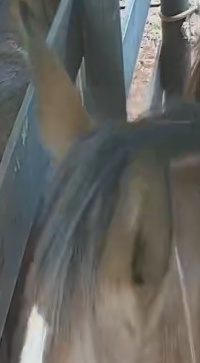
Face region: ears (position_of_ears)
Pain indicator: not_present